Kepler photometer

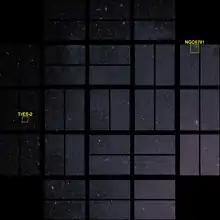
Kepler image with two points of interest outlined. Celestial north is towards the lower left corner.

The Kepler photometer is the main instrument on NASA's Kepler space telescope.